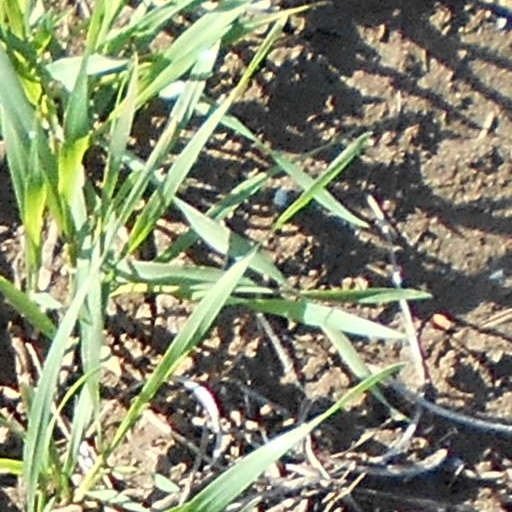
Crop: wheat